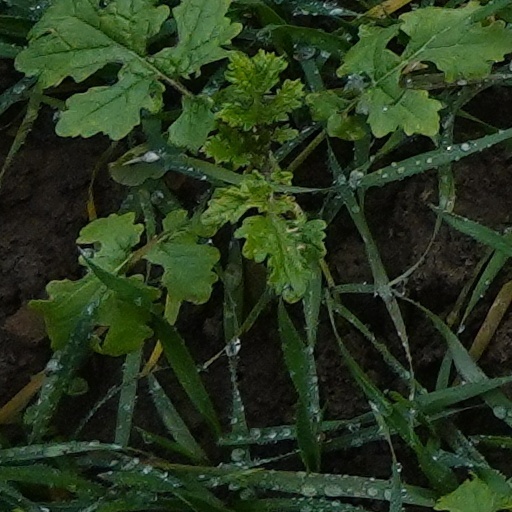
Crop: wheat